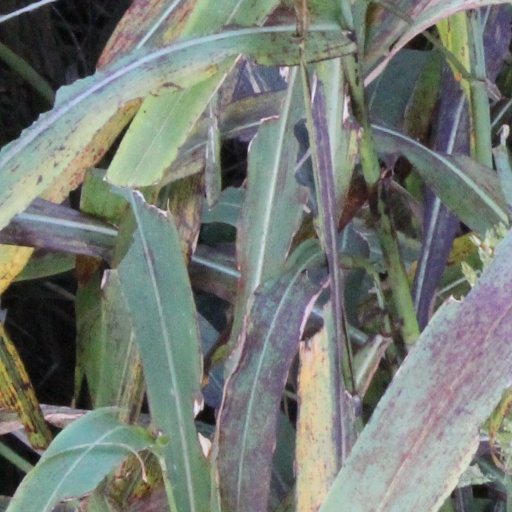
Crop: sorghum